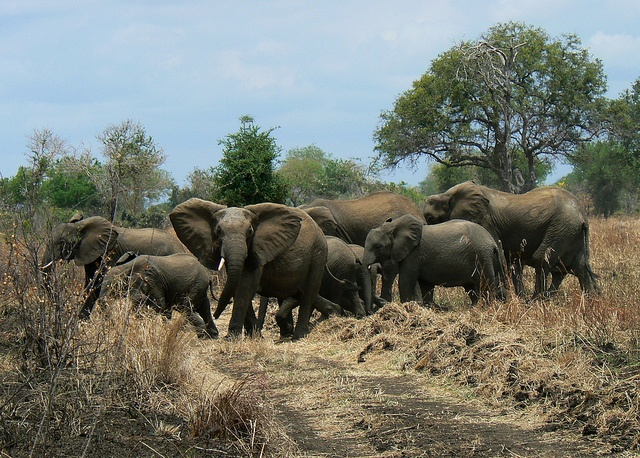
A herd of elephants out for a walk in the wild.
A group of elephants standing in the dirt.
Group of elephants walking with each other and an open field.
A group of elephants walking together in the grass.
elephants walking in a field one of them has its ears fanned out